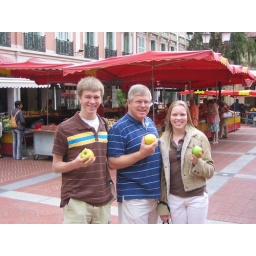
Fresh apples from the market in Monte-Carlo